R. H. Kennett

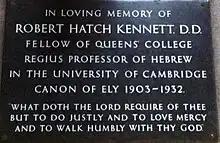
Memorial to Robert Hatch Kennett in Ely Cathedral

Robert Hatch Kennett (9 September 1864 – February 15, 1932) was Regius Professor of Hebrew at the University of Cambridge from 1903 to 1932.